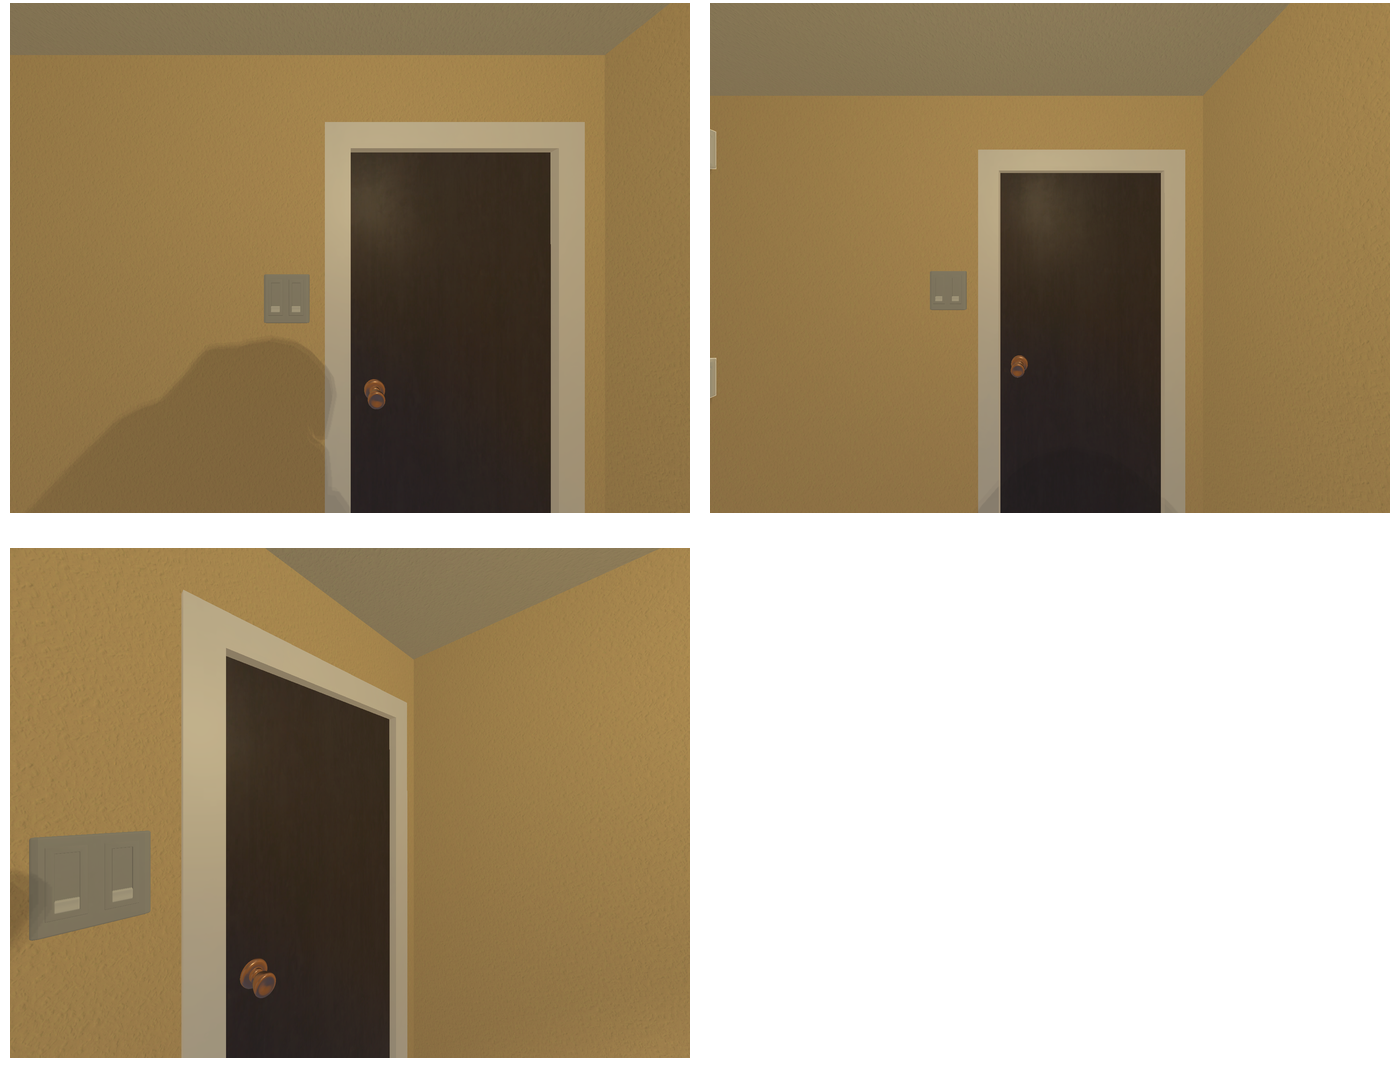Task instruction: Open the door.
Answer: {"task_instruction": "Open the door.", "nodes": ["handle", "door"], "edges": [{"functional_relationship": "openorclose", "object1": "handle", "object2": "door", "spatial_relations": ["in_front_of", "left_of", "lower_than"], "is_touching": true}], "action_type": "pull", "function_type": "open_close_control"}